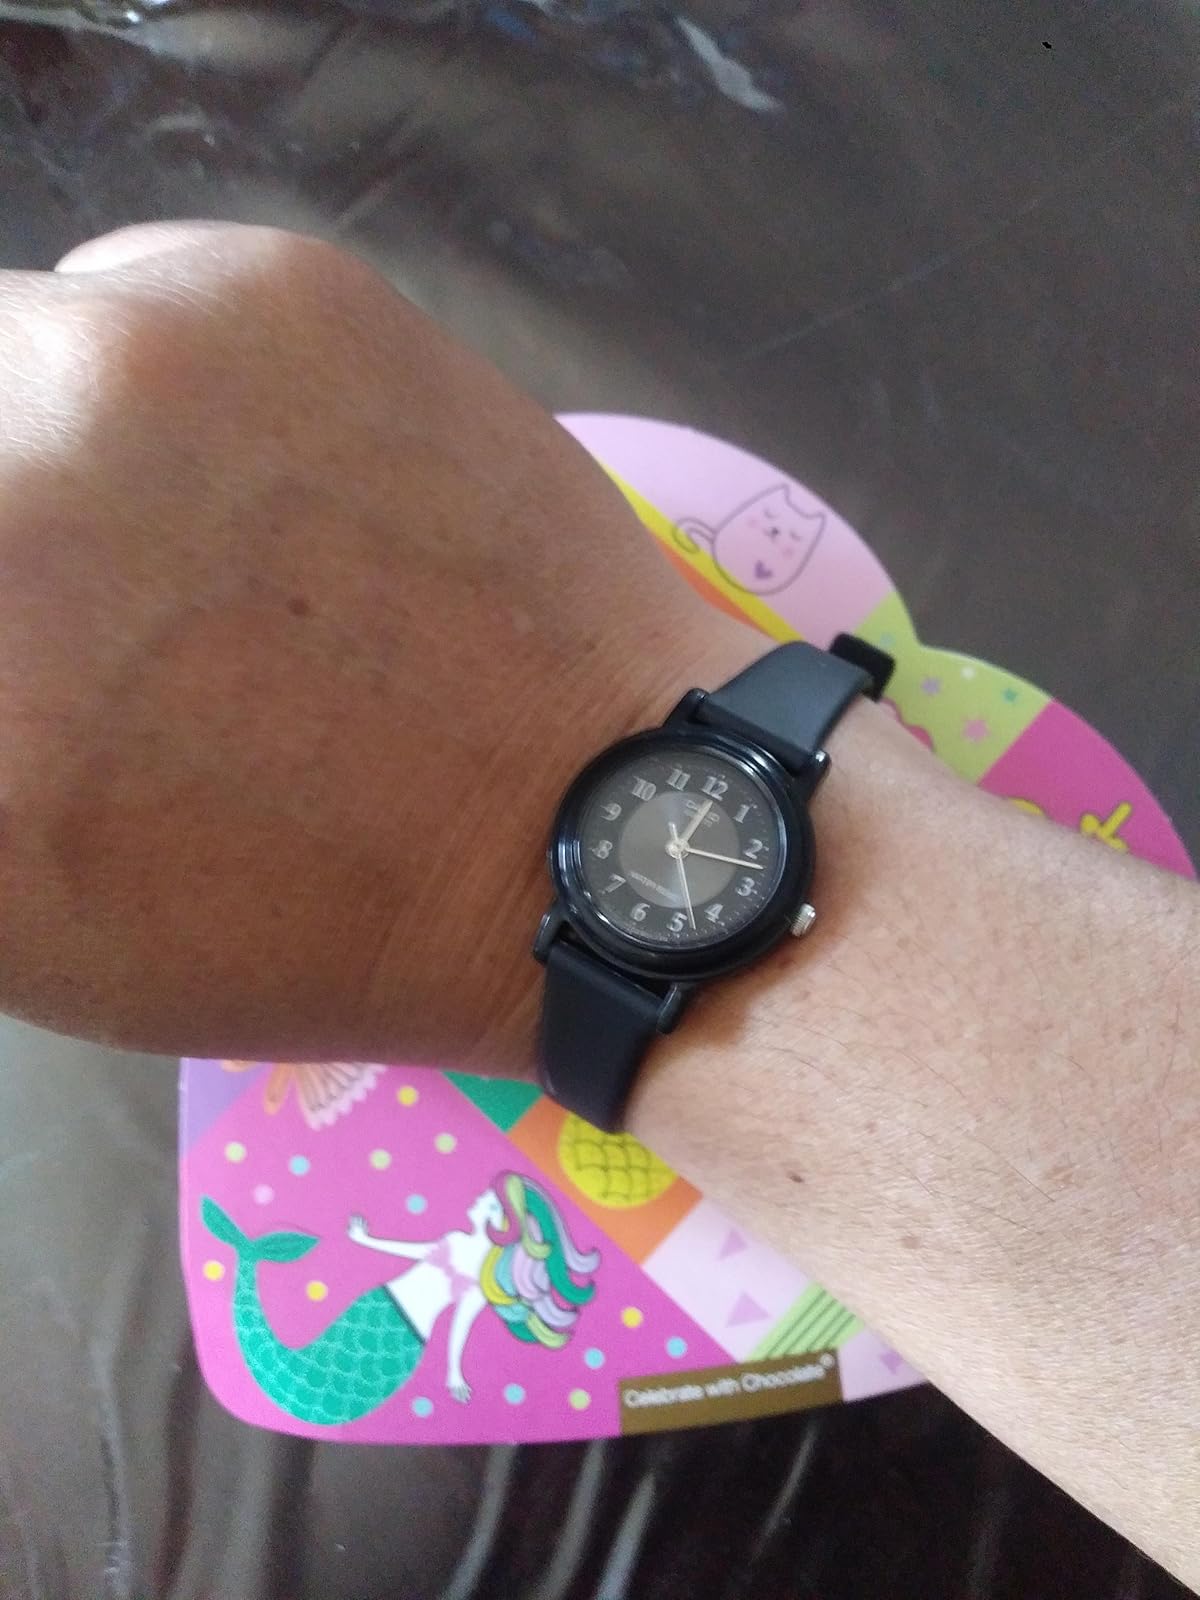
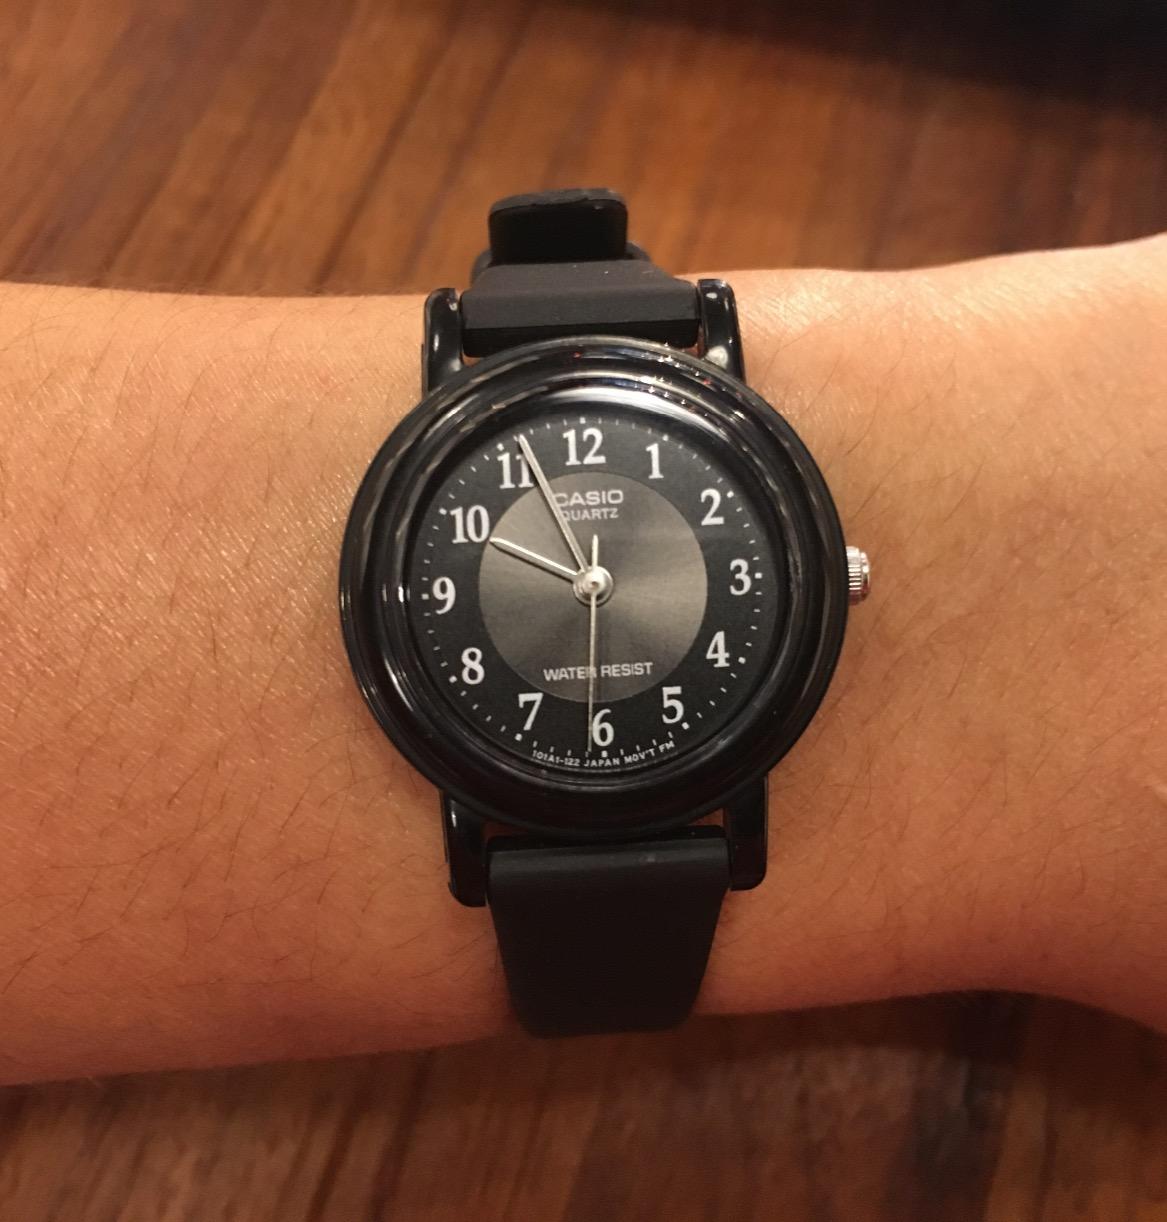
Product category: accessories_watch
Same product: yes